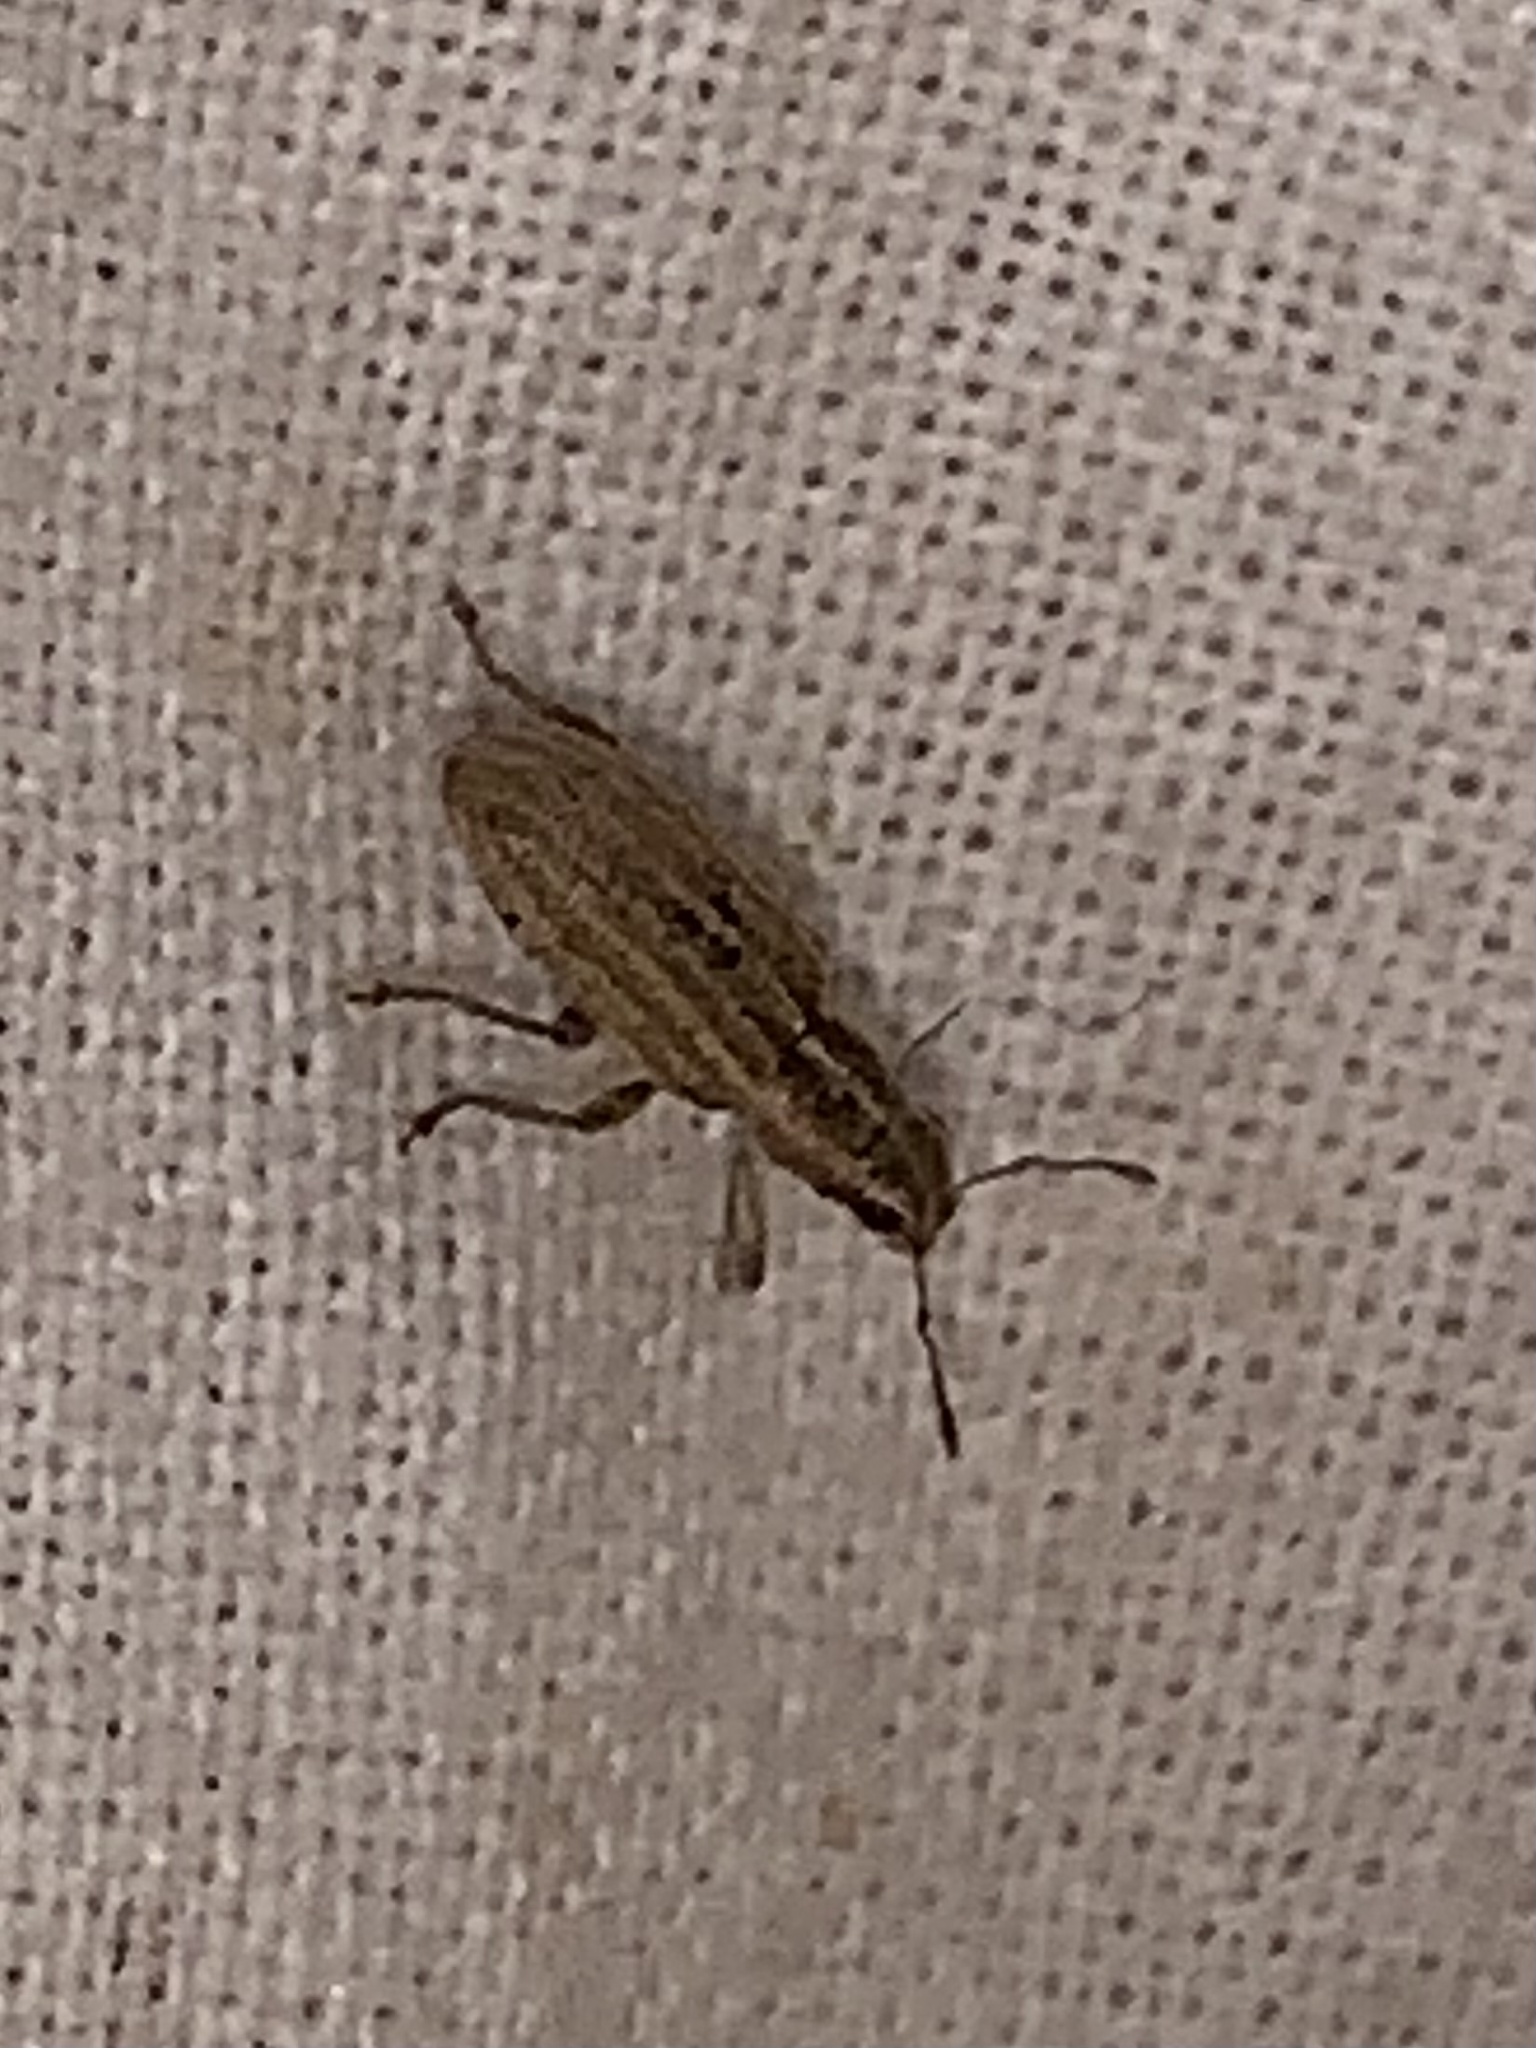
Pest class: pea_leaf_weevil